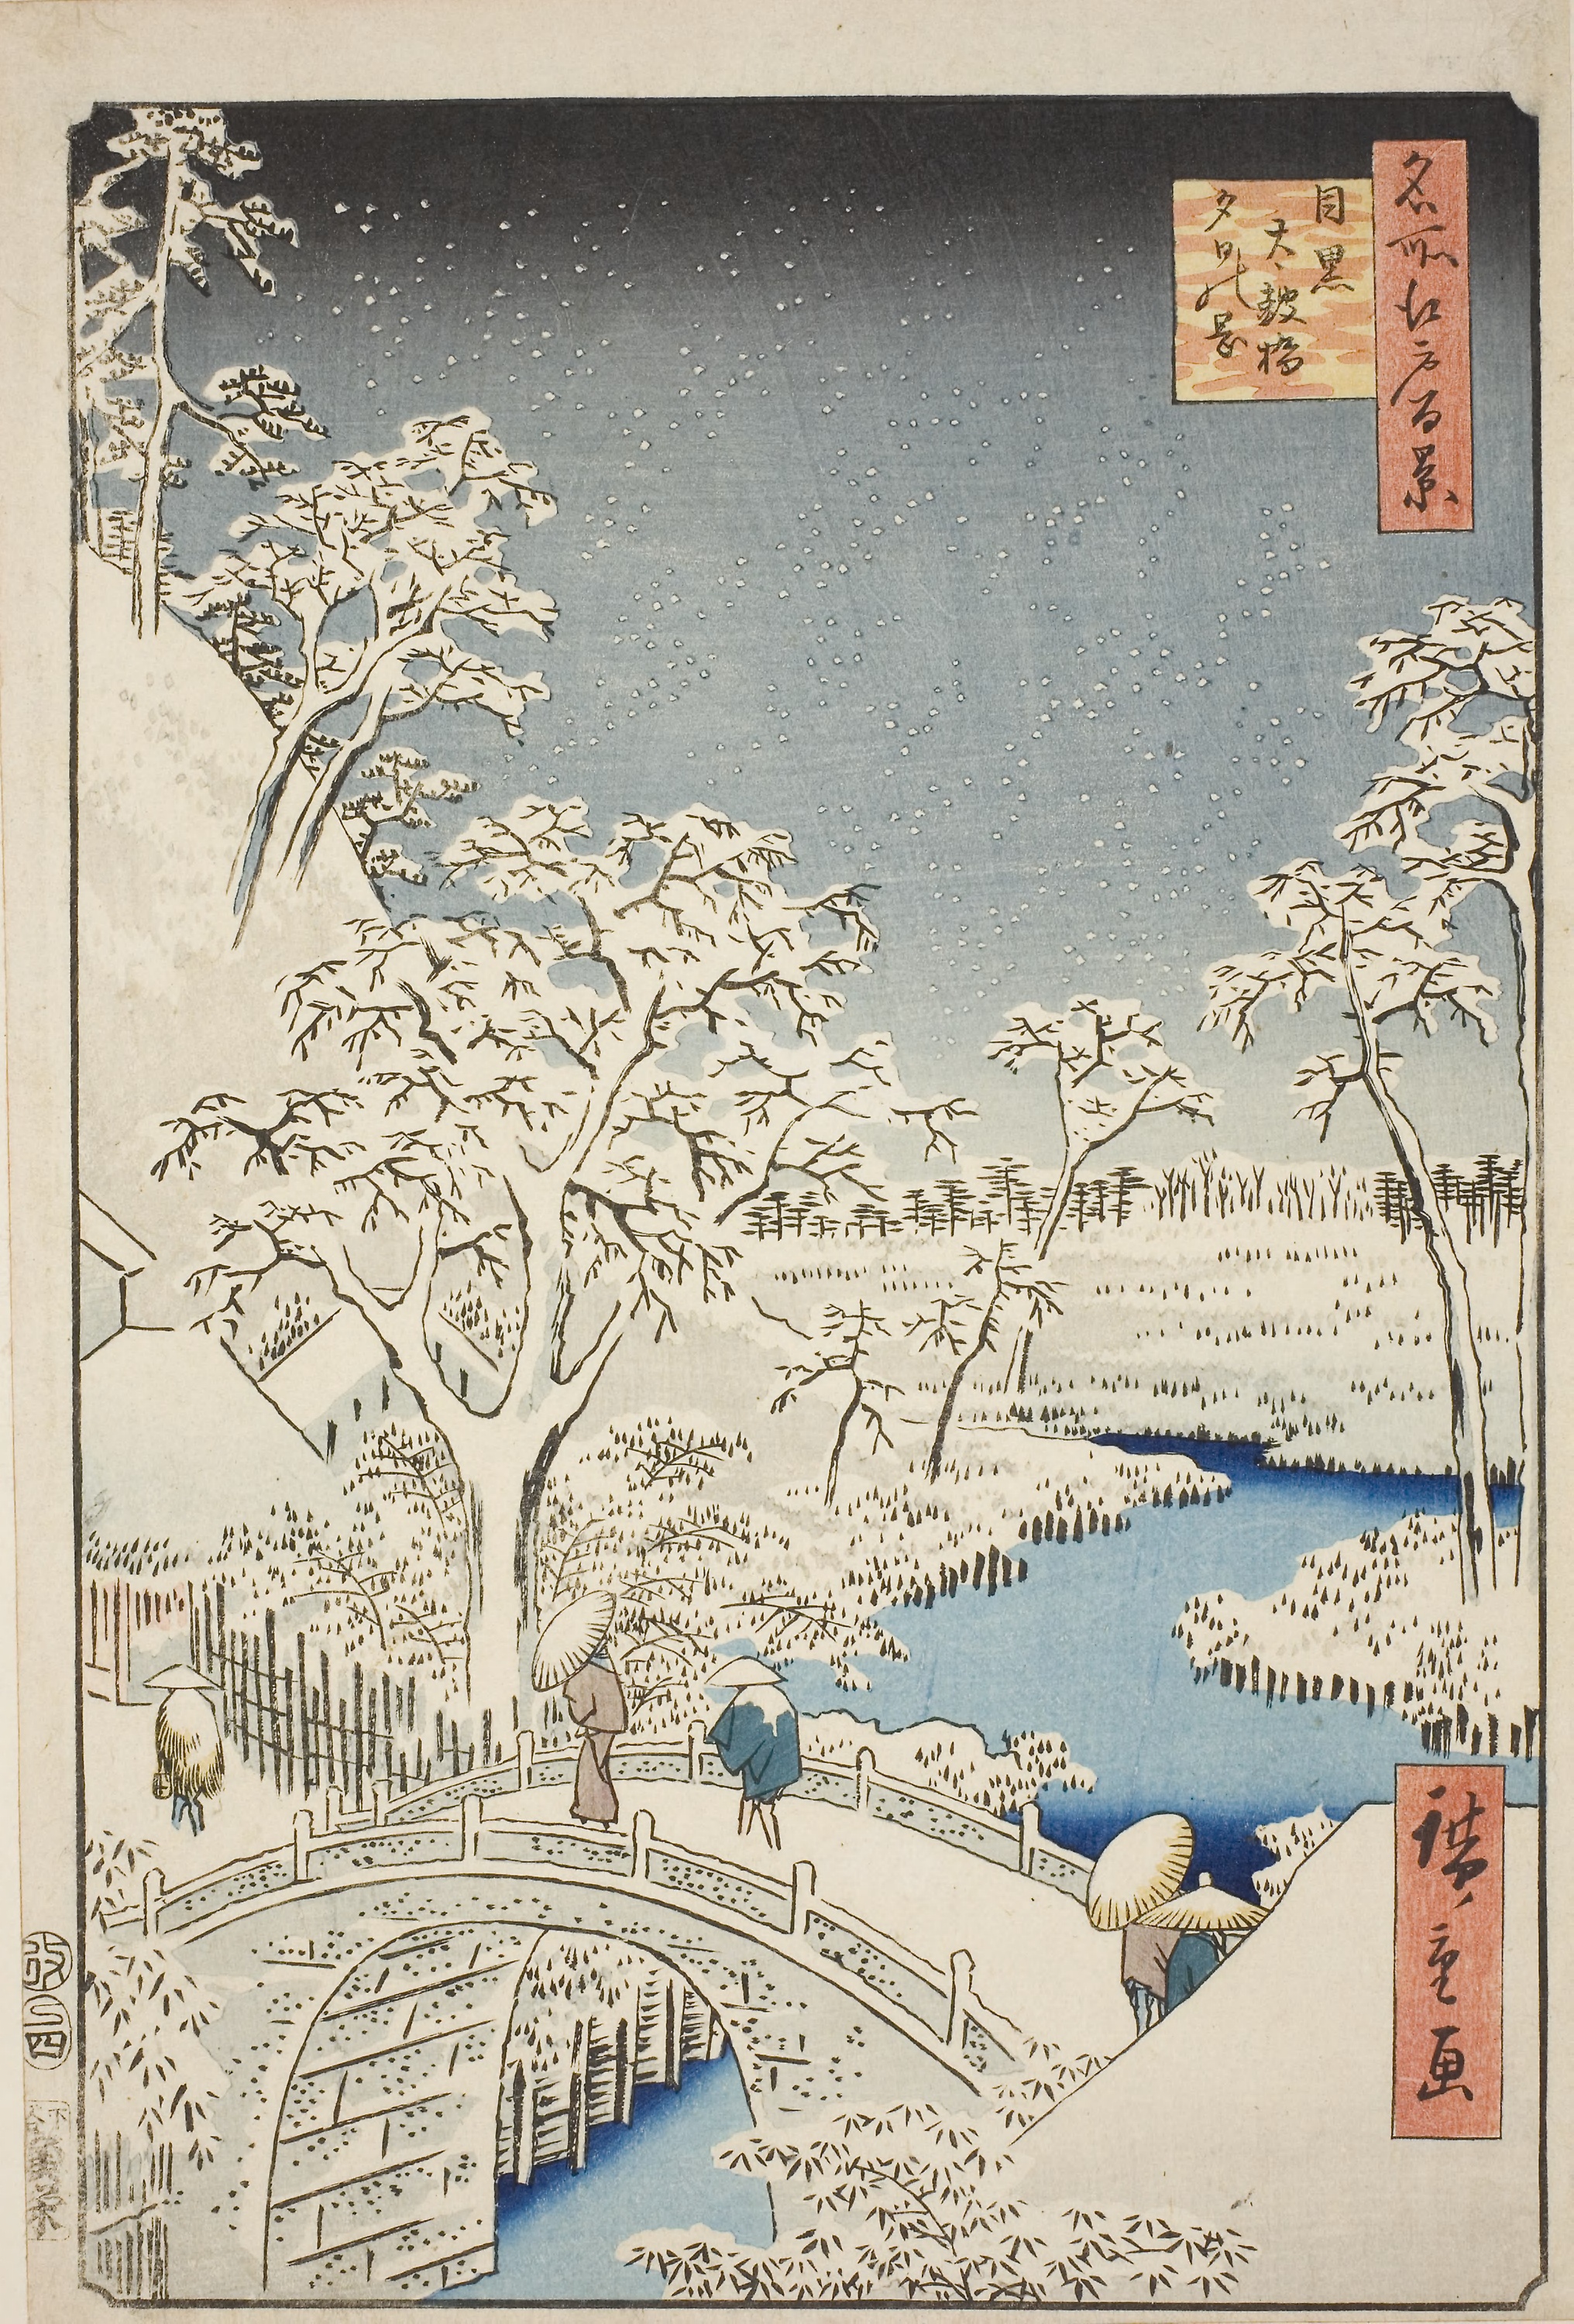
botany, tree, art, plant, illustration